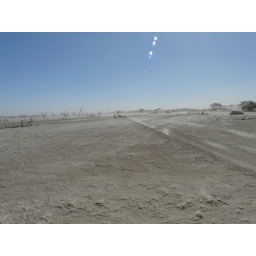
salt and sand wind storm over dead ghost trees - Simpson Desert